New Khmer Architecture

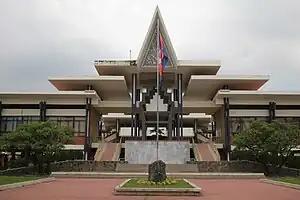

New Khmer Architecture was an architectural movement in Cambodia during the 1950s and 1960s. The style blended elements of the Modern movement with two distinctly Cambodian traditions: the great Khmer tradition of Angkor and the vernacular architecture tradition of domestic buildings. The term was coined by authors Helen Grant Ross and Darryl Leon Collins.